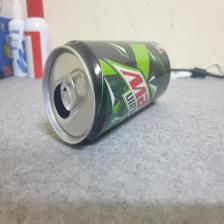
Label: cans